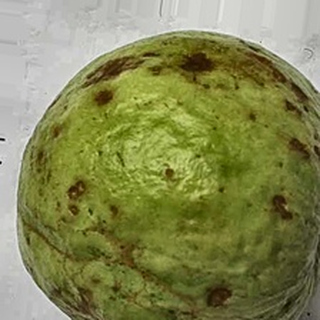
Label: guava_anthracnose